Appenzeller Barthuhn

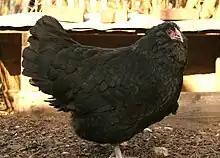
A hen of the black colour variant

The Appenzeller Barthuhn is a Swiss breed of bearded chicken originating in the historical Appenzell region of Switzerland. It is one of two chicken breeds from that area, the other being the Appenzeller Spitzhauben; the only other Swiss breed of chicken is the Schweizer.